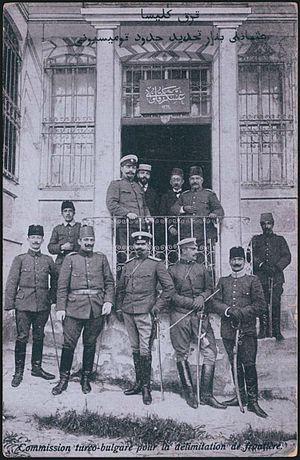
Commission turco-bulgare pour la délimitation de frontière Türkçe: Qirk Kilise (Kırk Kilise) - Osmanlı Bulgar Tahdid-i Hudud Komisyonu